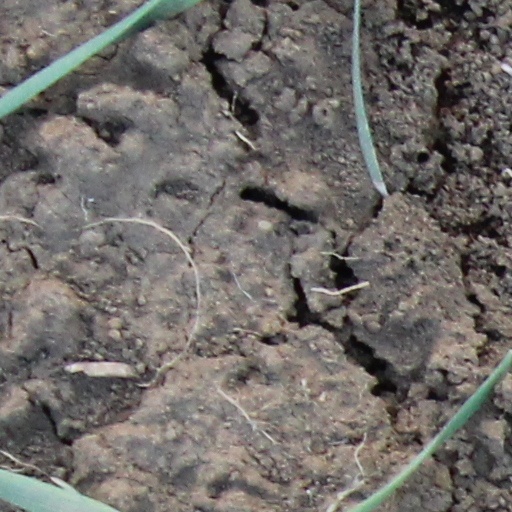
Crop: wheat